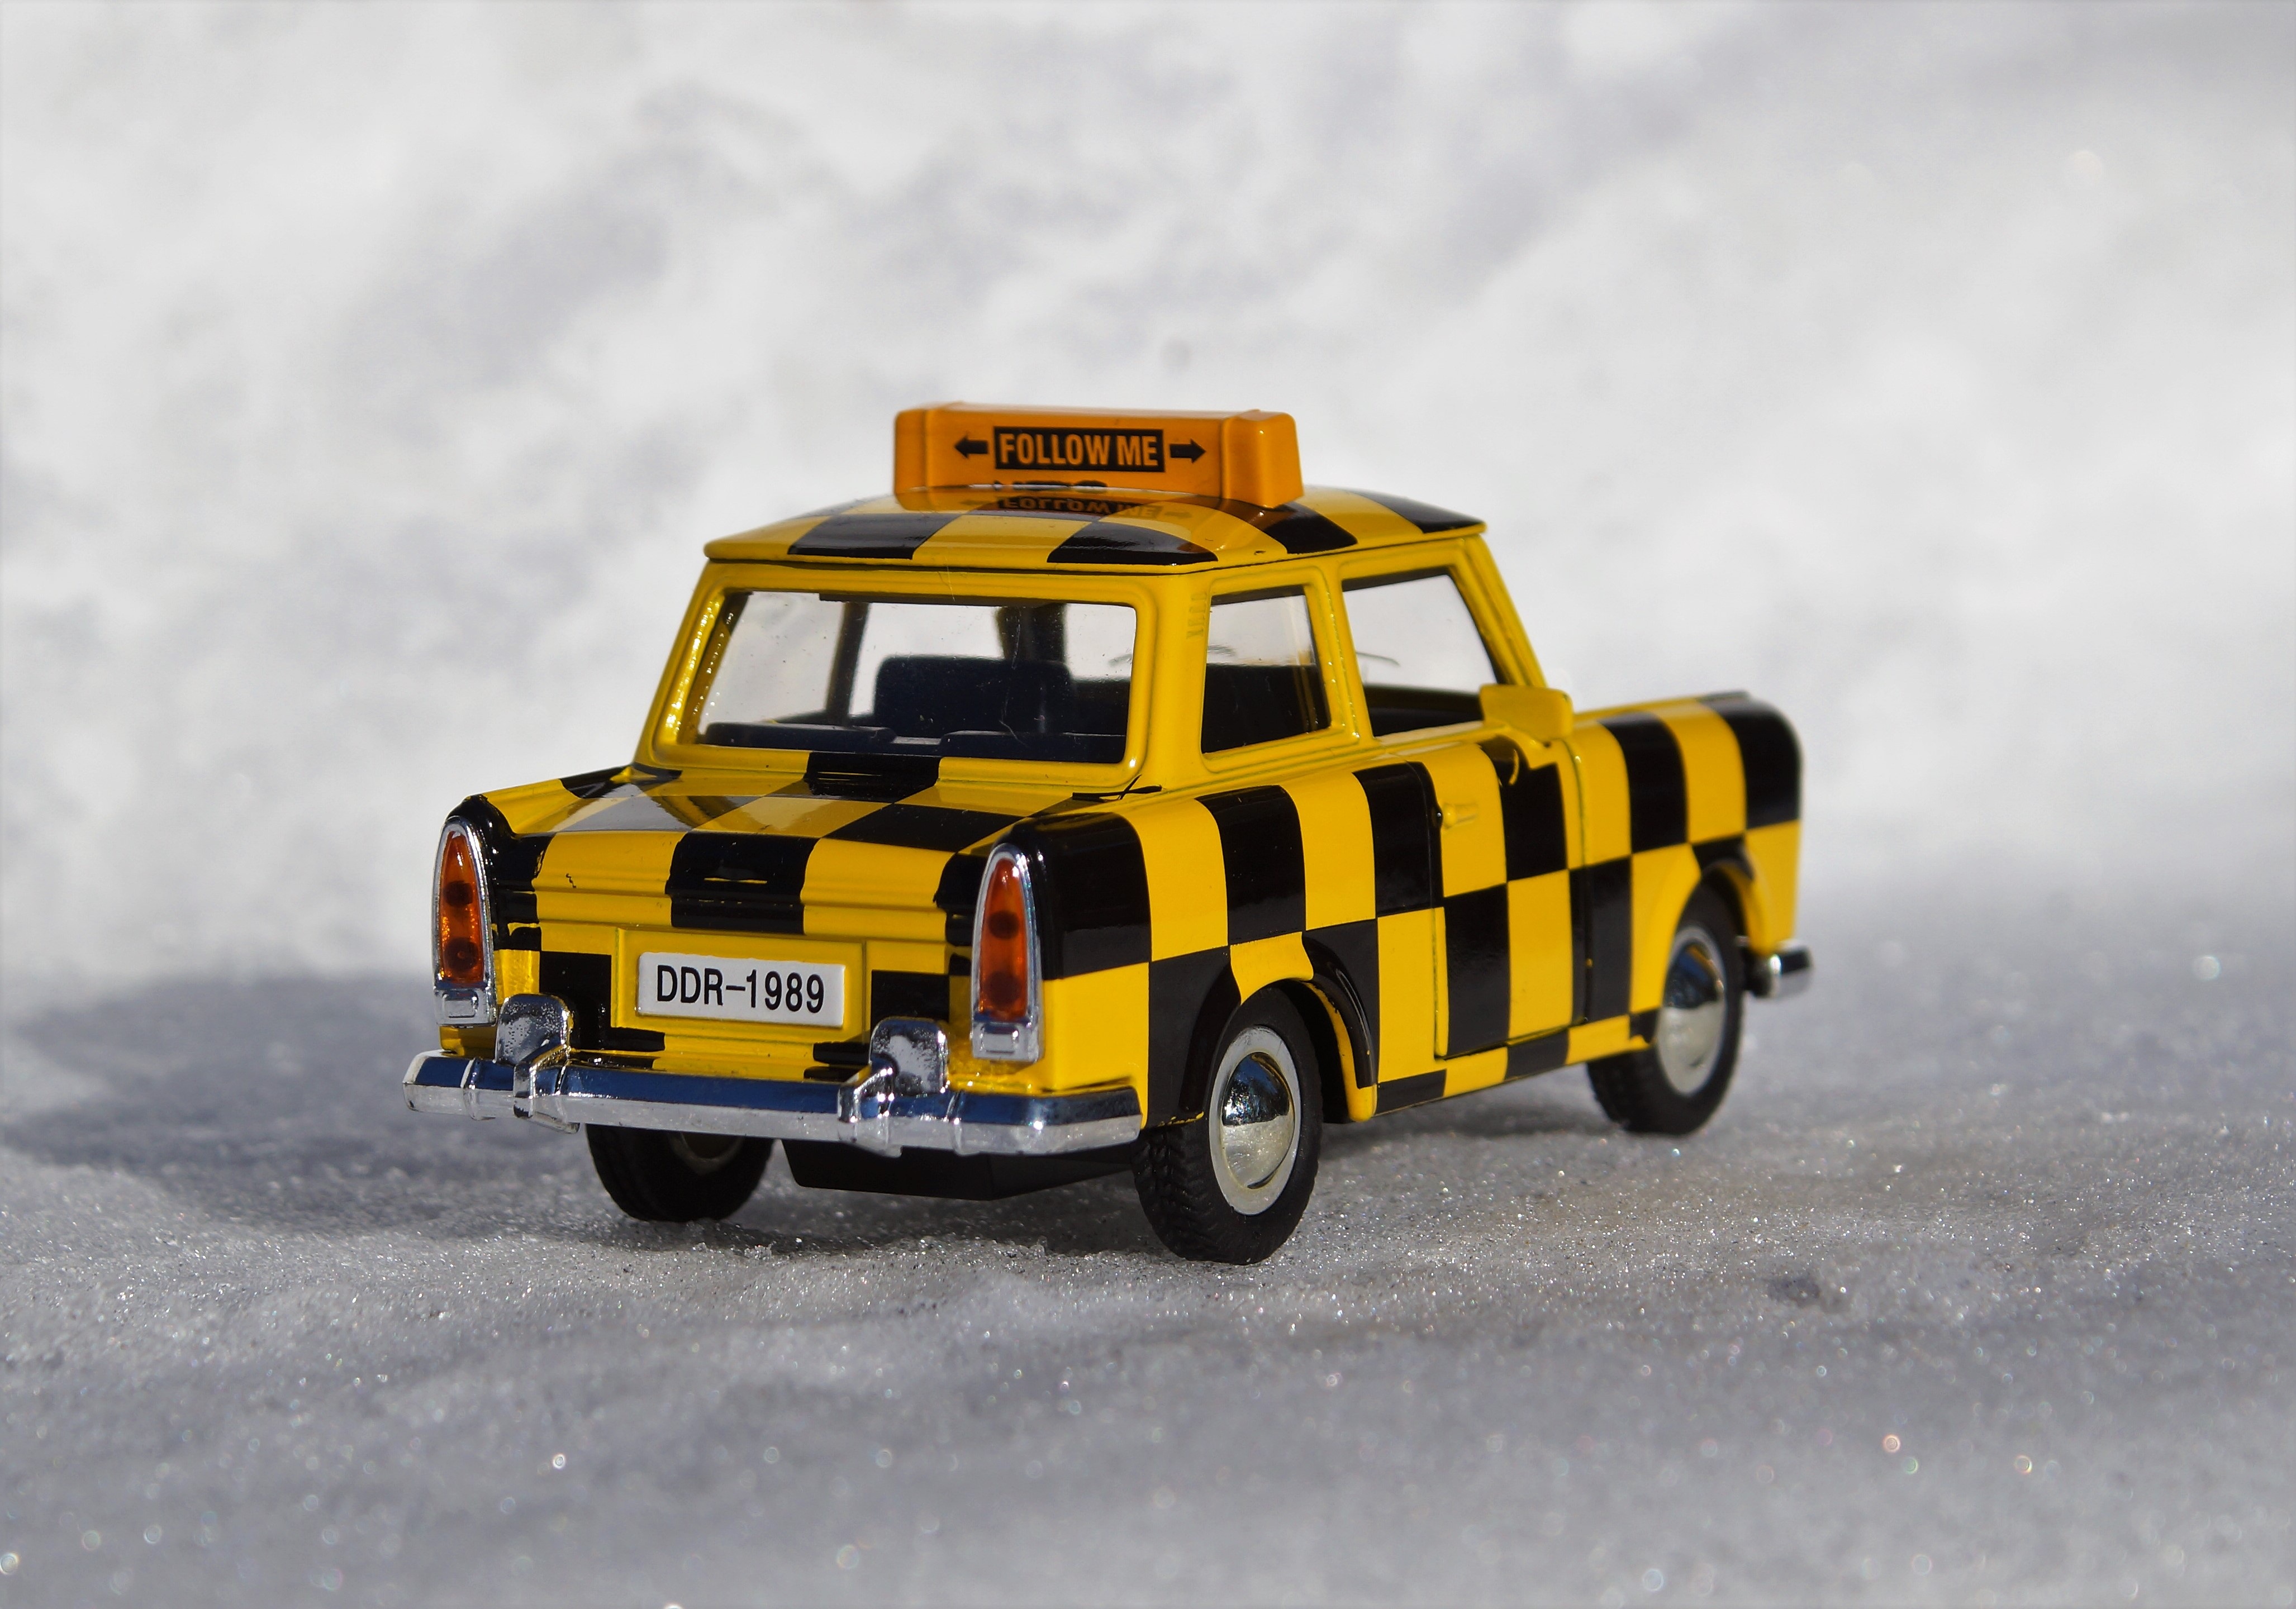
car, vehicle, auto, toy, automotive, satellite, racing, oldtimer, classic, ddr, trabi, model car, east germany, land vehicle, trabant 601, auto racing, trabbi, automobile make, off roading, dirt track racing